Traditional Chinese medicines derived from the human body

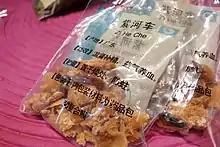
Modern Chinese medicinal "zǐhéchē" "dried human placenta"

Li Shizhen's (1597) "Bencao gangmu", the classic materia medica of traditional Chinese medicine (TCM), included 35 human drugs, including organs, bodily fluids, and excreta. Crude drugs derived from the human body were commonplace in the early history of medicine. Some of these TCM human drug usages are familiar from alternative medicine, such as medicinal breast milk and urine therapy. Others are uncommon, such as the "mellified man", which was a western nostrum allegedly prepared from the mummy of a holy man who only ate honey during his last days and whose corpse had been immersed in honey for 100 years. Li condemned the usage of most items listed in the section.